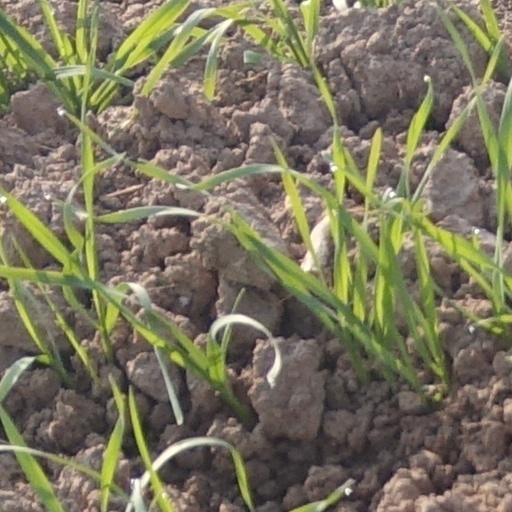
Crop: wheat